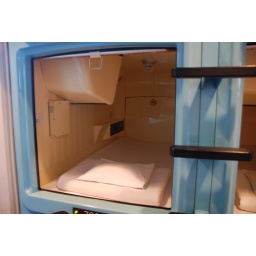
My Bed for tonight, like a fkn space monkey in a microwave ! akihabra capsule inn,tokyo